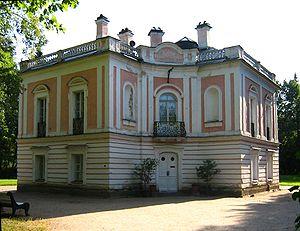
Le palais d'Oranienbaum est un palais baroque du XVIIIᵉ siècle situé à Lomonossov à 40 km de Saint-Pétersbourg, en Russie.